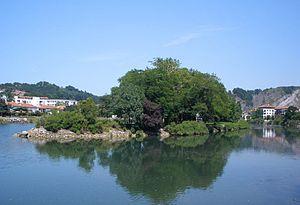
L'île des Faisans ou île de la Conférence est une petite île fluviale située sur la Bidassoa, près de son embouchure et de la baie de Chingoudy, sur la frontière franco-espagnole.